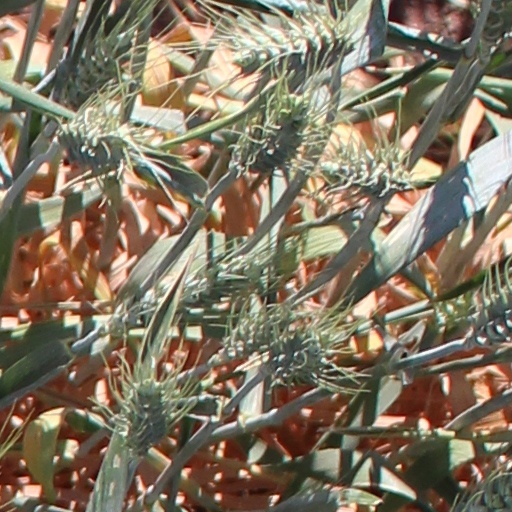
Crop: wheat